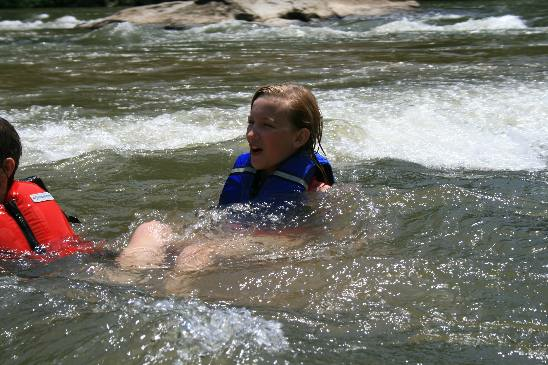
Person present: Yes